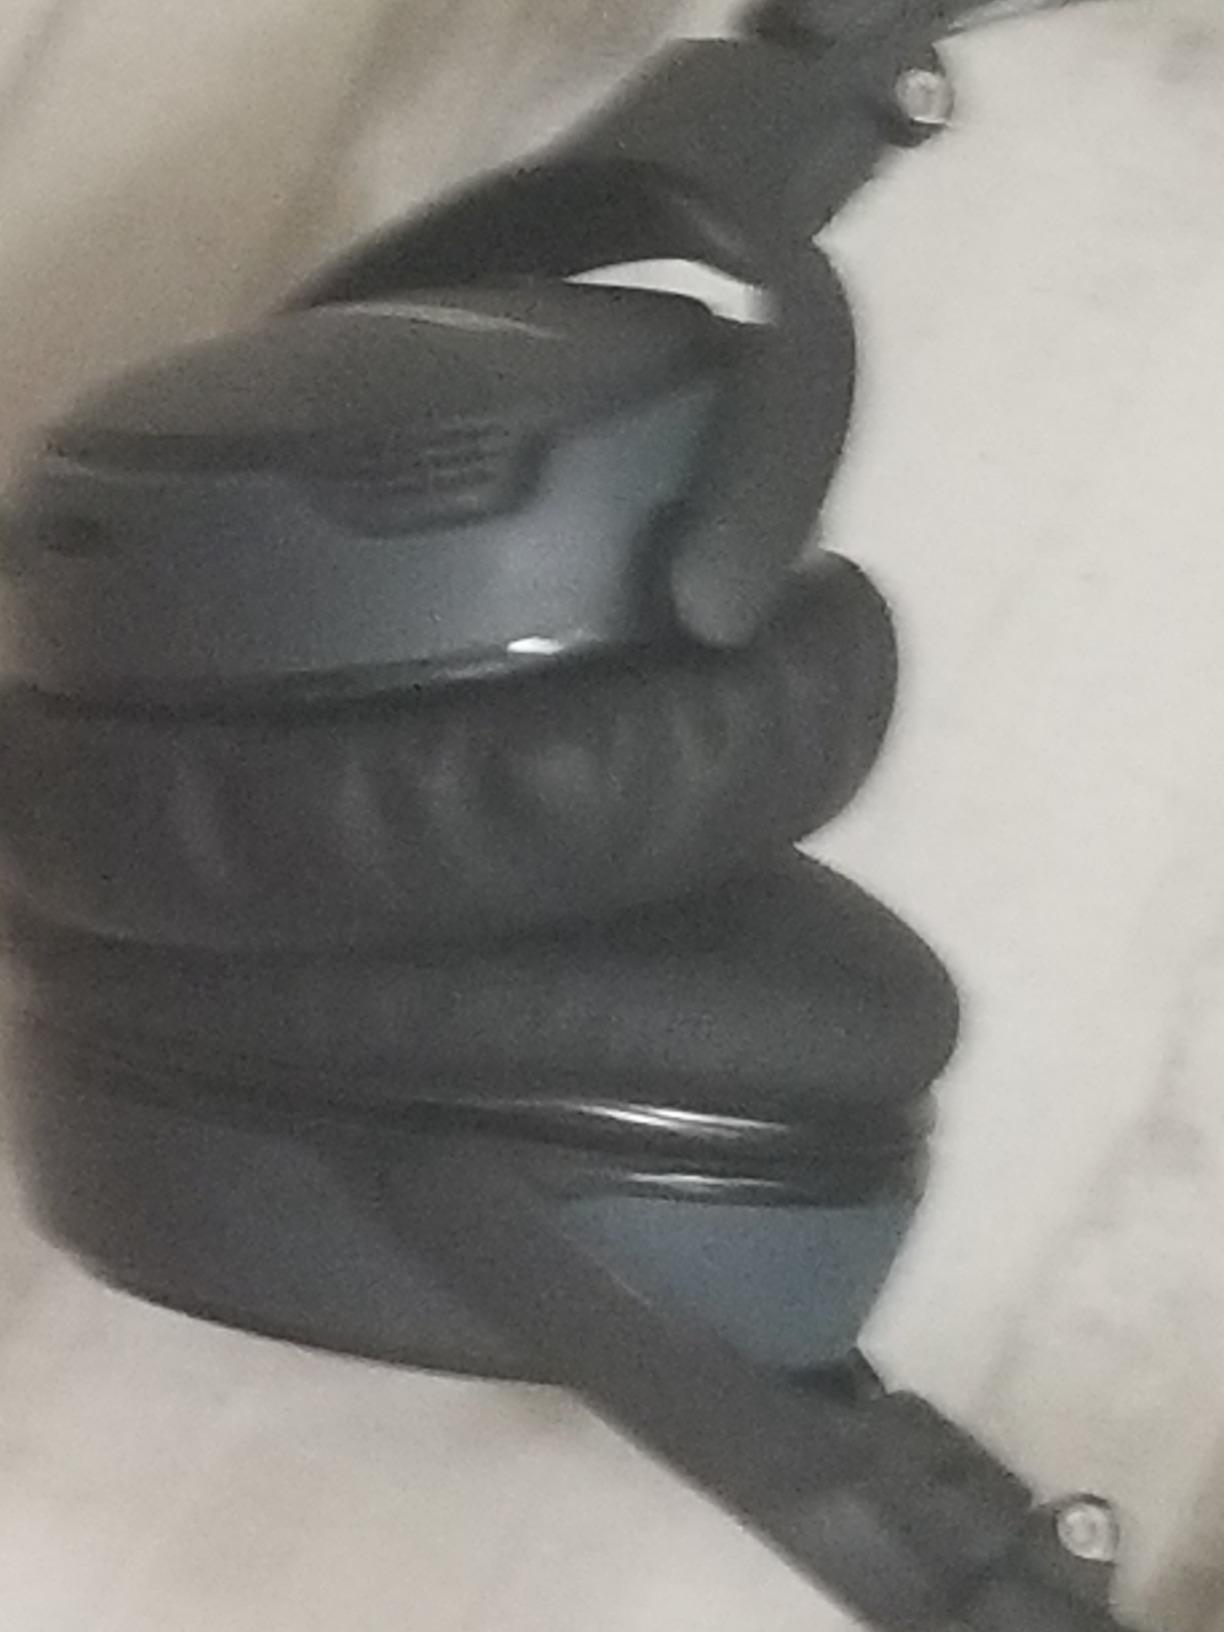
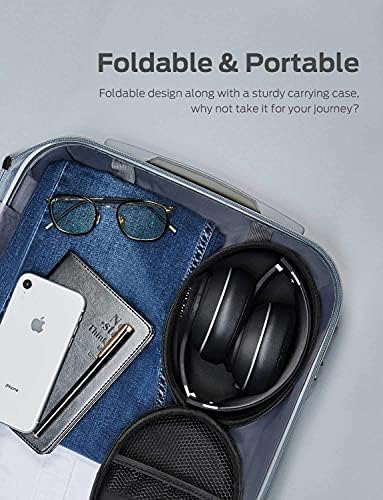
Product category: headphones
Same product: no